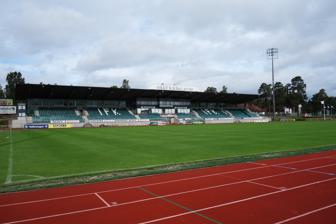
Building: Wiklöf Holding Arena
Country: Unknown
Year built: 1932
Sports stadium in Åland, Finland Wiklöf Holding Arena Former names Idrottsparken Location Mariehamn , Åland Coordinates 60°06′08″N 19°56′07″E / 60.10222°N 19.93528°E / 60.10222; 19.93528 Capacity 1 635 Construction Opened 1932 Renovated 2022 Tenants IFK Mariehamn Wiklöf Holding Arena (located in Idrottsparken ) is a multi-purpose stadium in Mariehamn , Finland .  It is used mostly for football matches and is the home ground of IFK Mariehamn and Åland United .  The stadium has a capacity of 1,635 seats, with standing places increasing the total capacity up to 4,500. The first stadium was built in 1932. This article about a Finnish sports venue is a stub . You can help Wikipedia by expanding it . v t e